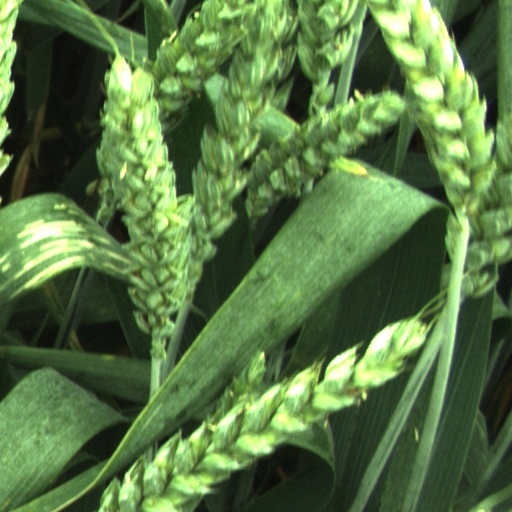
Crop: wheat